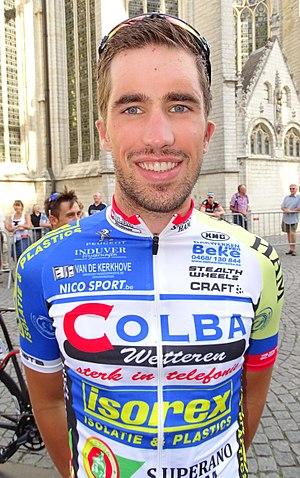
Reportage réalisé le dimanche 23 août à l'occasion du départ et de l'arrivée du Grand Prix Jef Scherens 2015 à Louvain, Belgique.
Jelle Mannaerts, né le 14 octobre 1991 à Lommel, est un coureur cycliste belge, membre de l'équipe Huban-Titan Cargo.